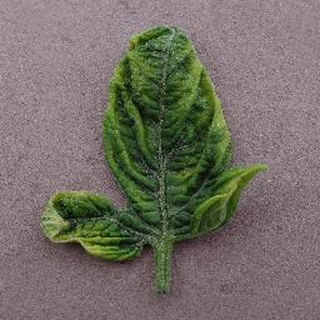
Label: tomato_yellow_leaf_curl_virus